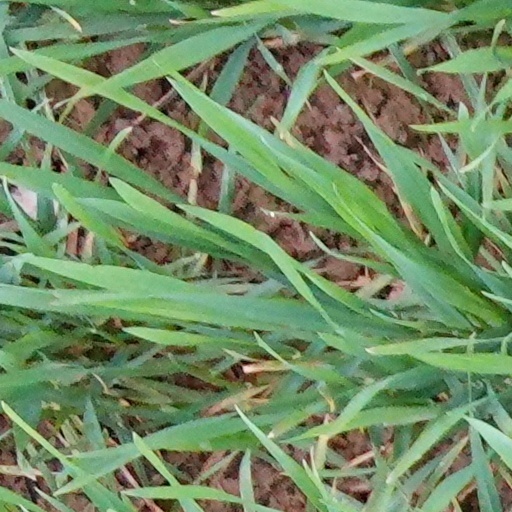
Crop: wheat